Magomed-Shapi Suleymanov

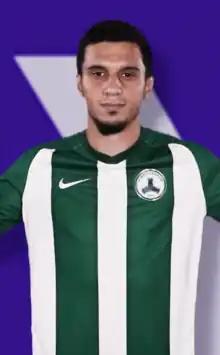
Suleymanov in 2021

Magomed-Shapi Kamilyevich Suleymanov (born 16 December 1999) is a Russian professional footballer who plays as a winger for Major League Soccer club Sporting Kansas City.